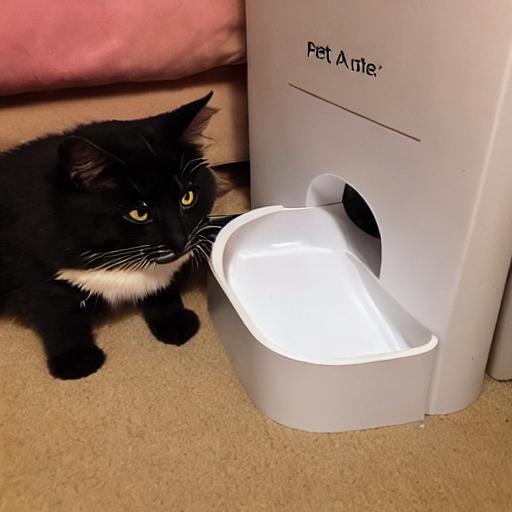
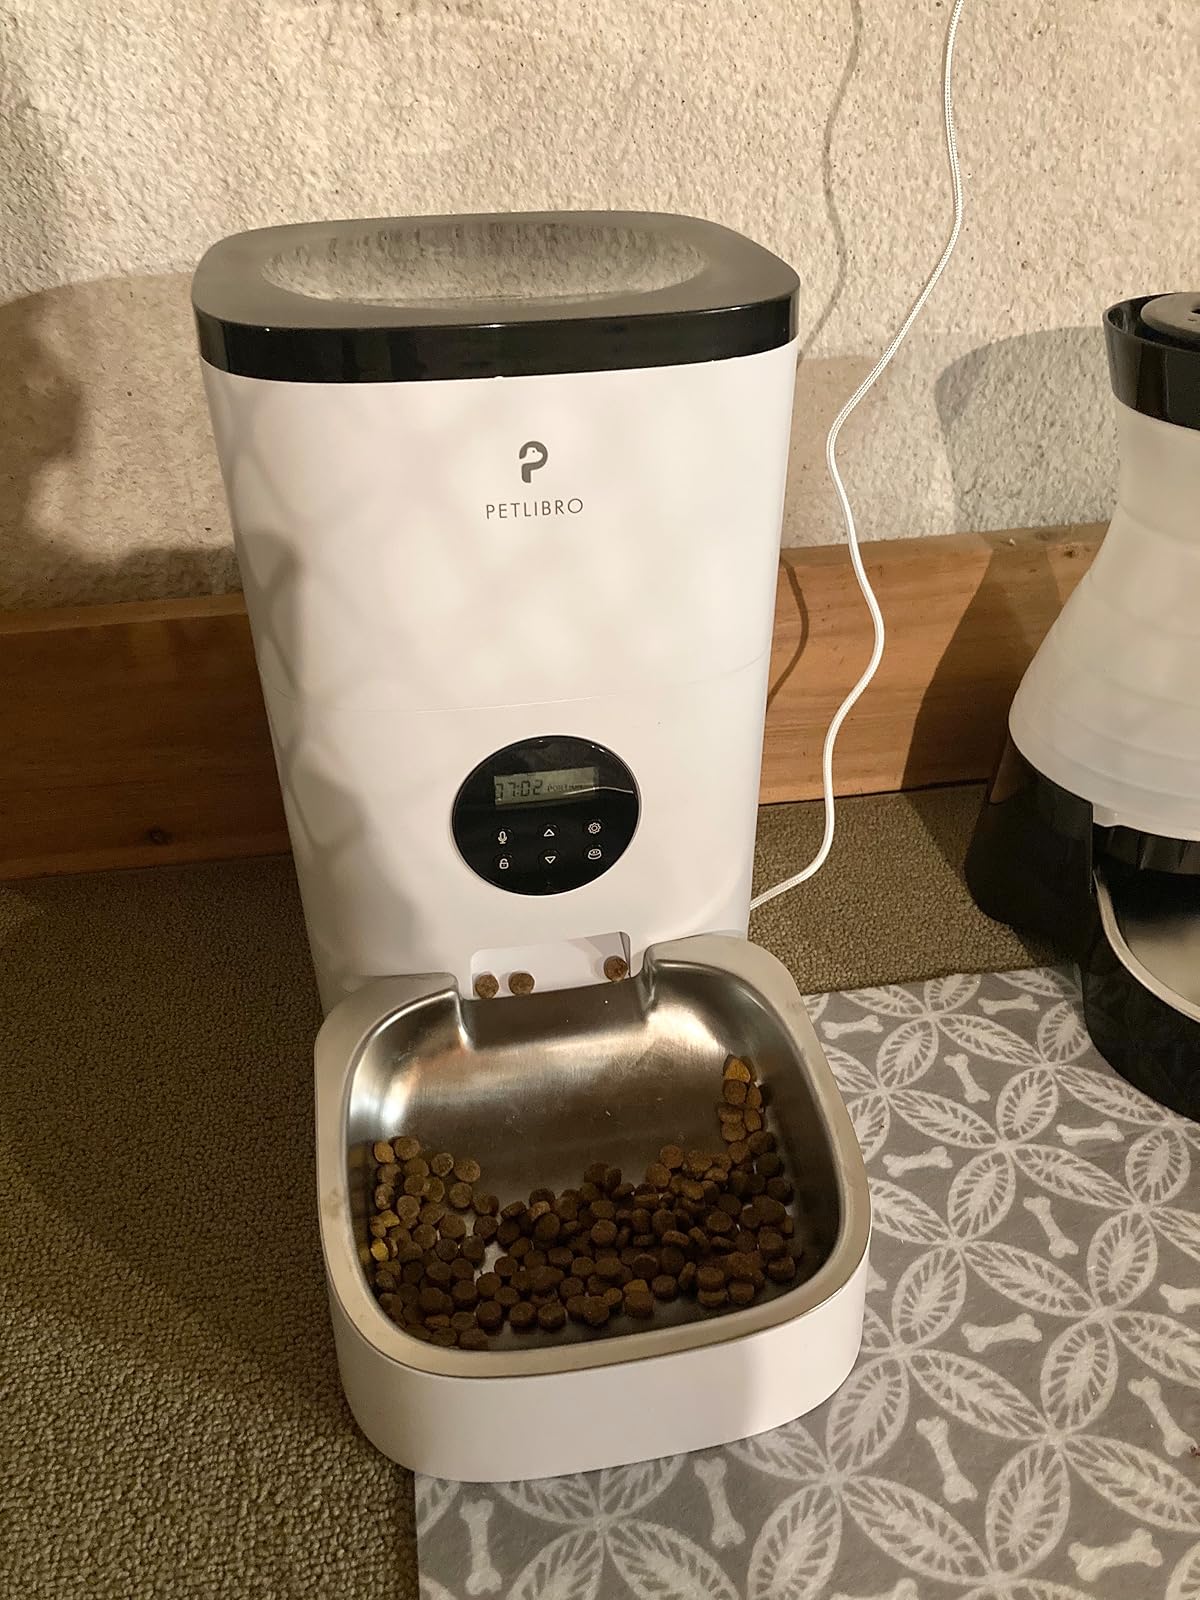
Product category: items_feeder
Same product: no